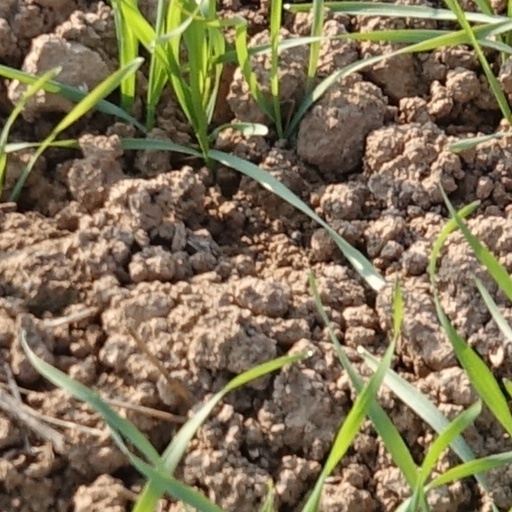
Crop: wheat